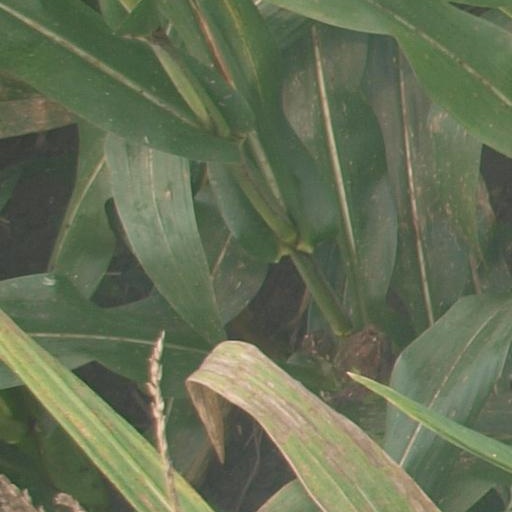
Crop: maize; corn